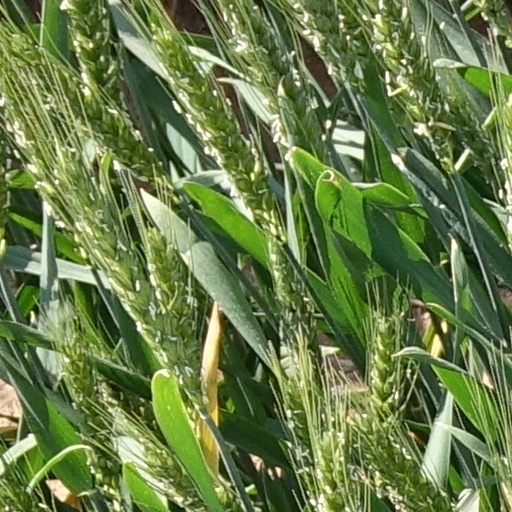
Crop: wheat